Sylvia Lim

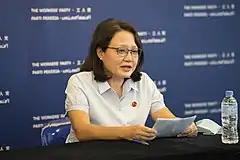
Lim at a press conference in 2020

The WP team ultimately lost to the team from the governing People's Action Party (PAP) by 58,593 votes (43.9%) to 74,843 (56.1%). This was the highest percentage of the vote garnered by any losing opposition candidates in the election, and therefore meant that the WP was entitled to select one of its team members from Aljunied GRC to become a Non-constituency Member of Parliament (NCMP). The party chose Lim to become its NCMP.